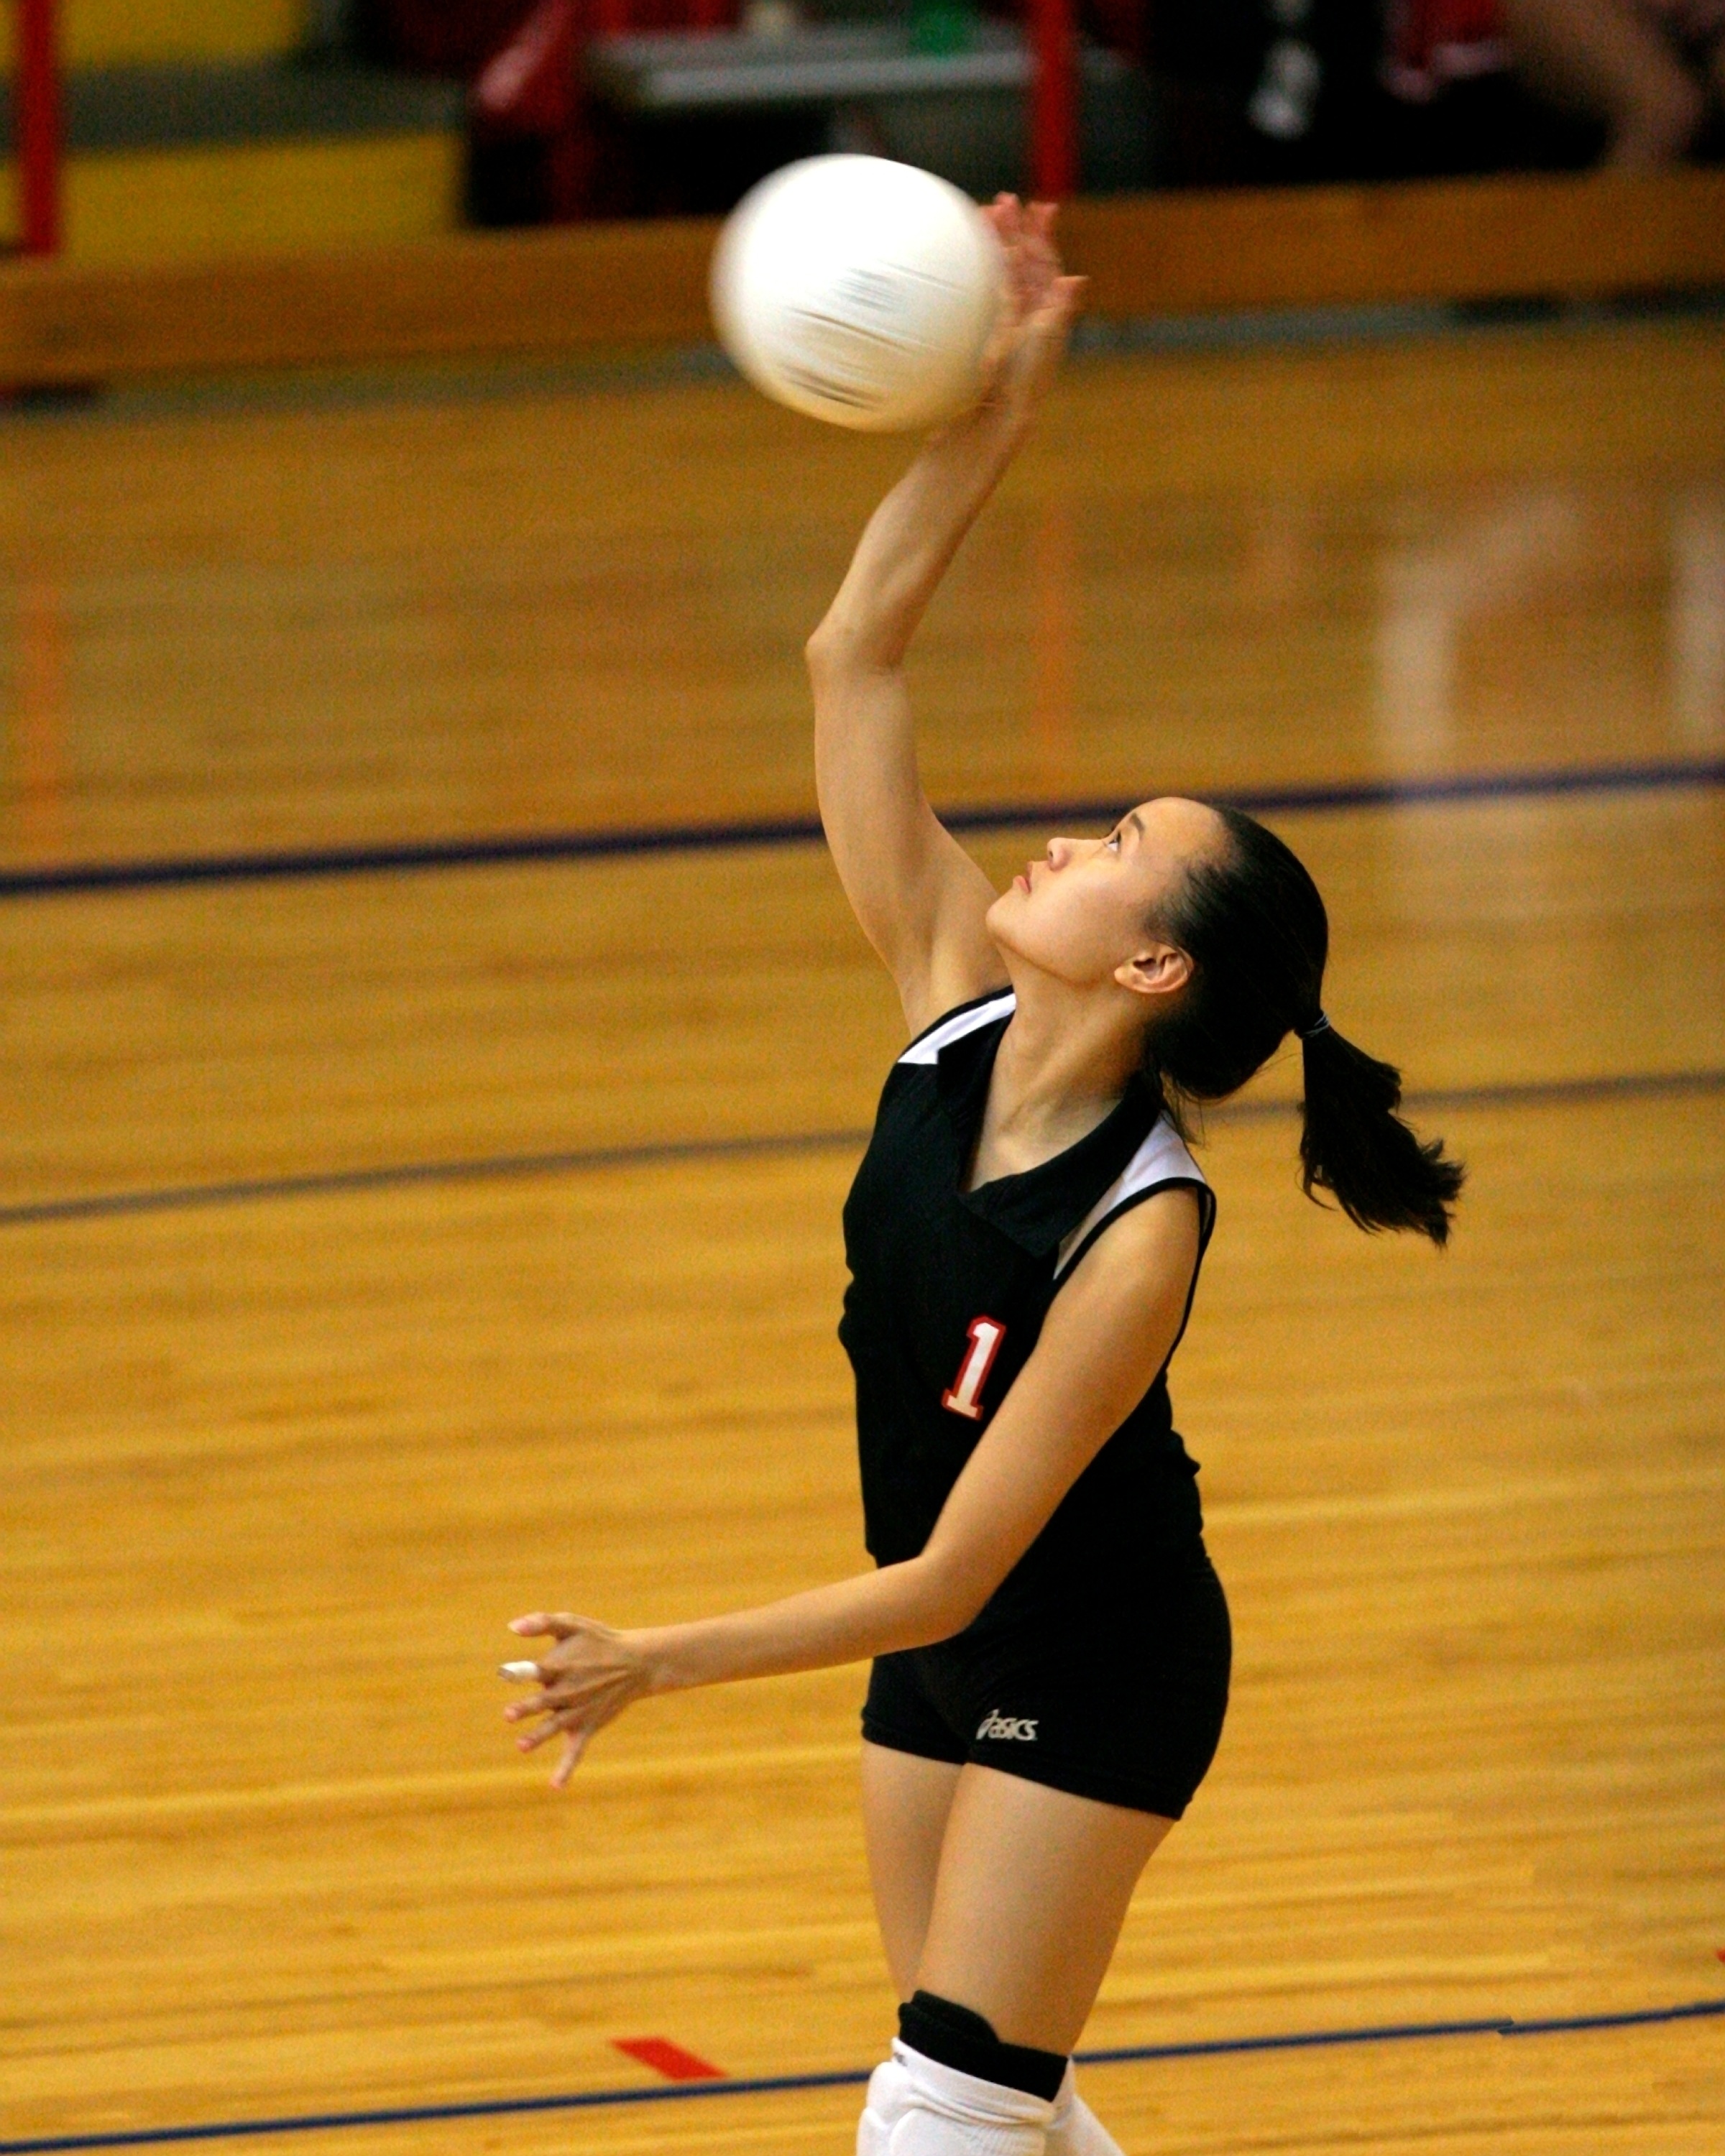
hand, girl, female, athletic, action, indoor, player, activity, competition, sports, ball, fit, athlete, tournament, active, volleyball, hit, ball game, volleyball player, team sport, volley, basketball player, ball over a net games